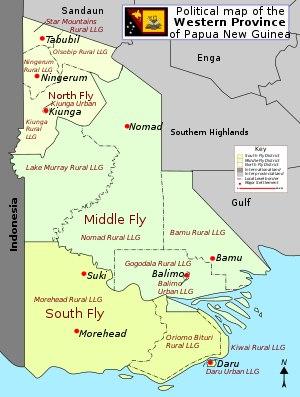
Les districts et les gouvernements de niveau local sont le plus bas niveau de subdivision territoriale de la Papouasie-Nouvelle-Guinée.
La Province de l'Ouest est une province de la Papouasie-Nouvelle-Guinée appartenant à la région Papouasie. Elle est traversée par le fleuve Fly.